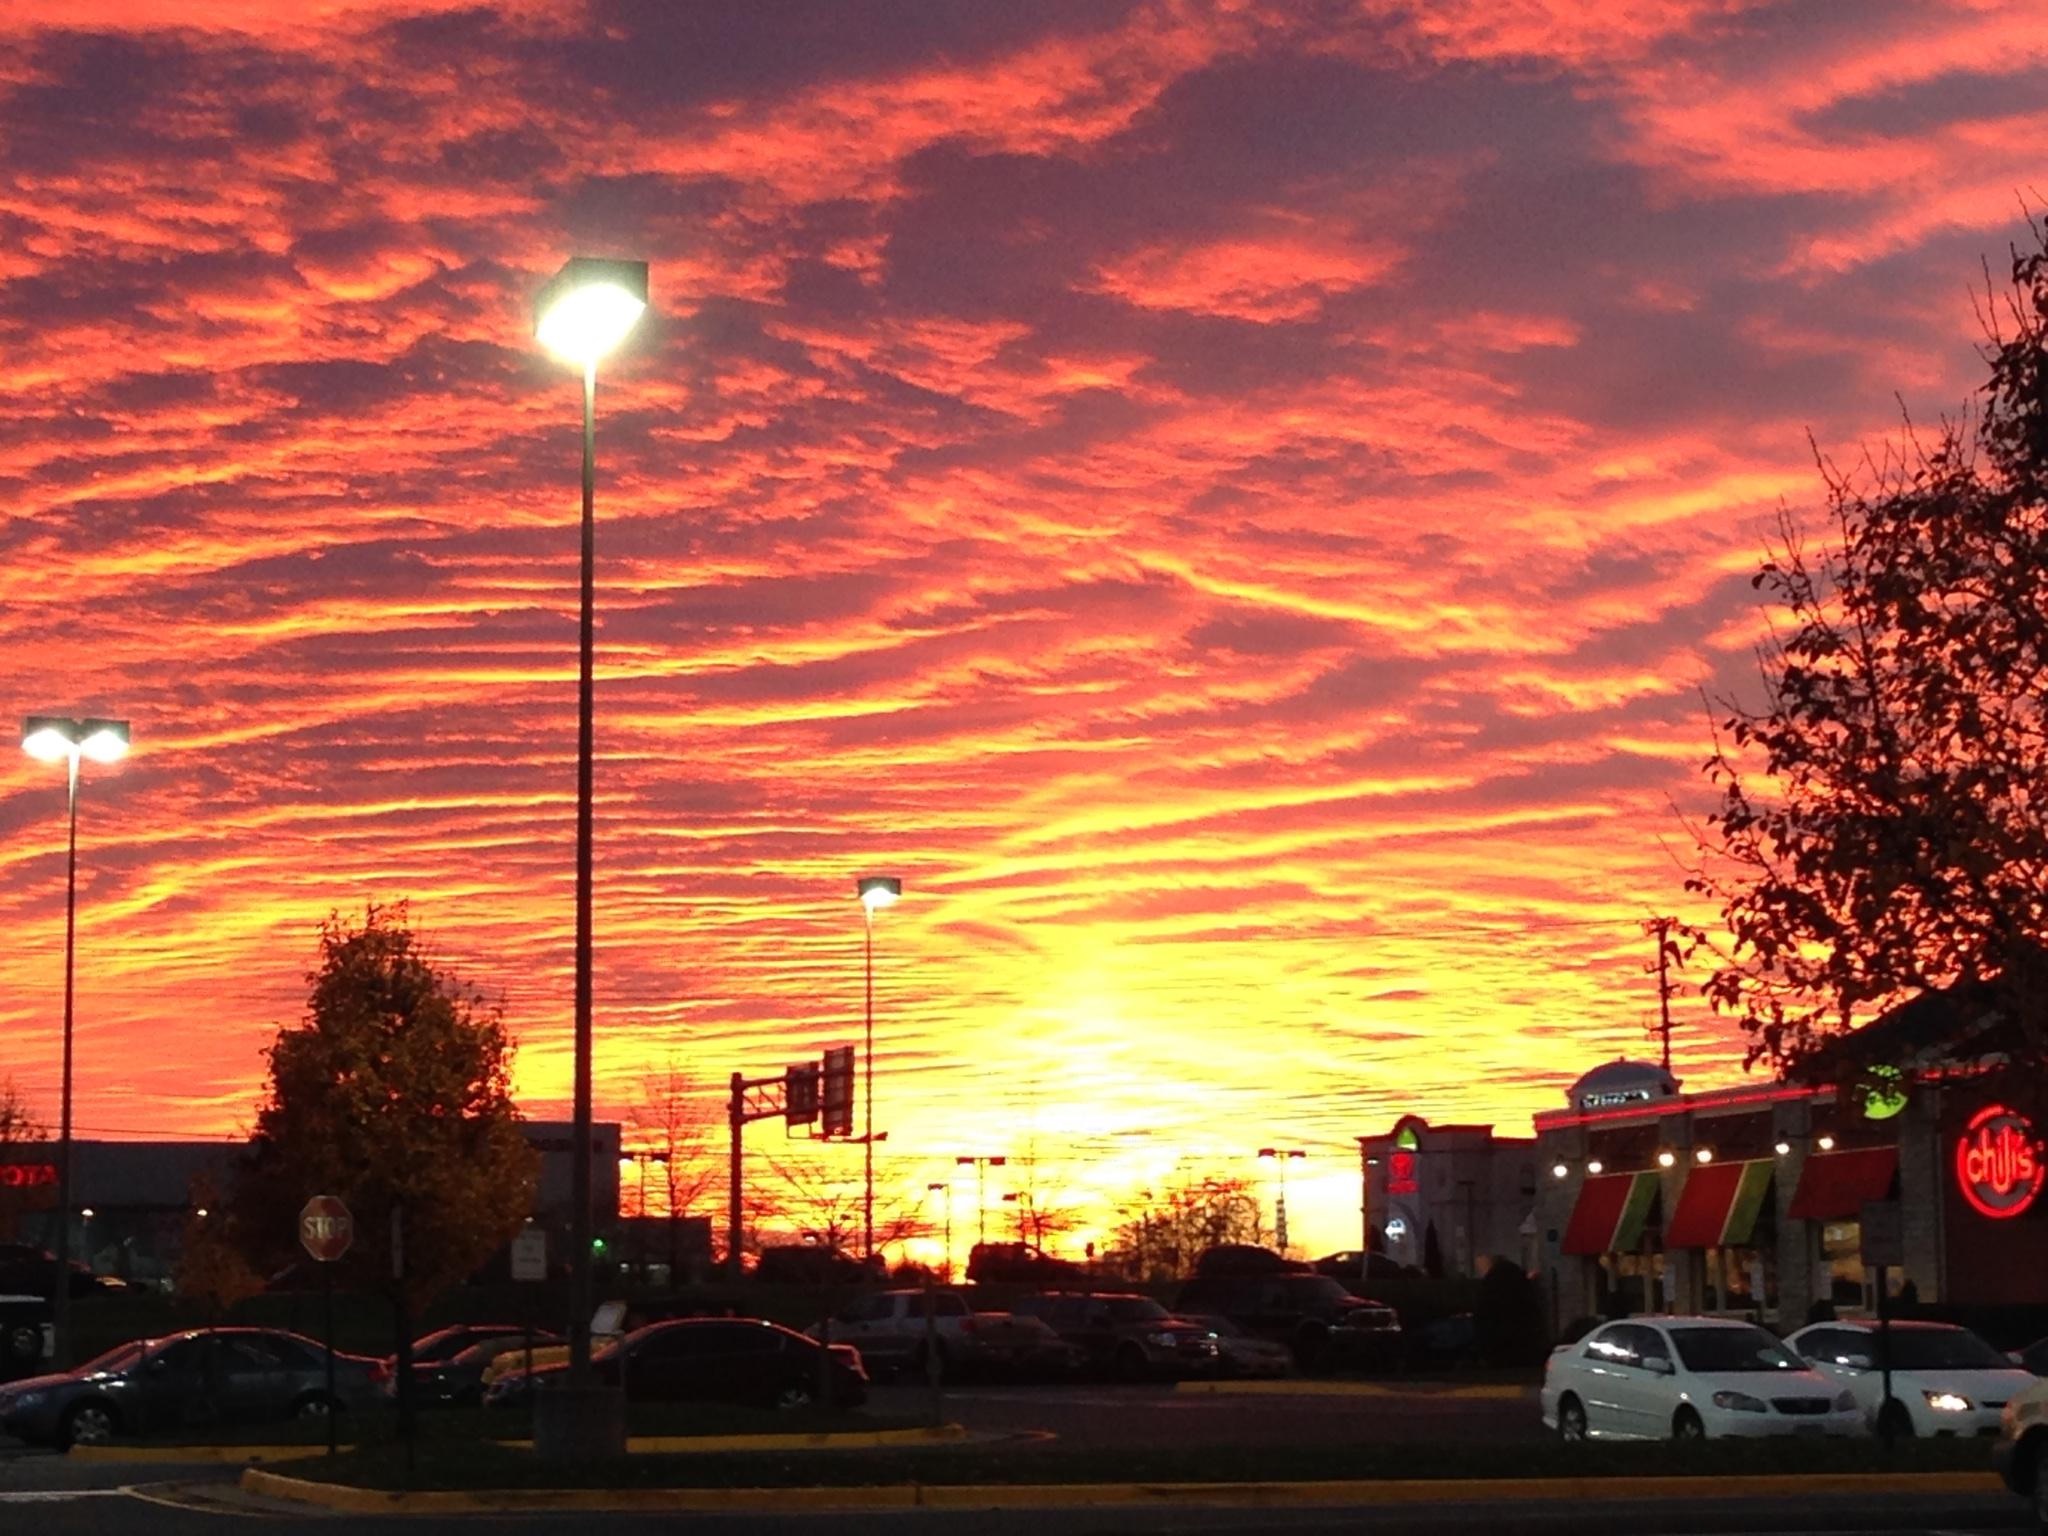
sky, sun, sunrise, sunset, sunlight, morning, dawn, cityscape, dusk, evening, lighting, afterglow